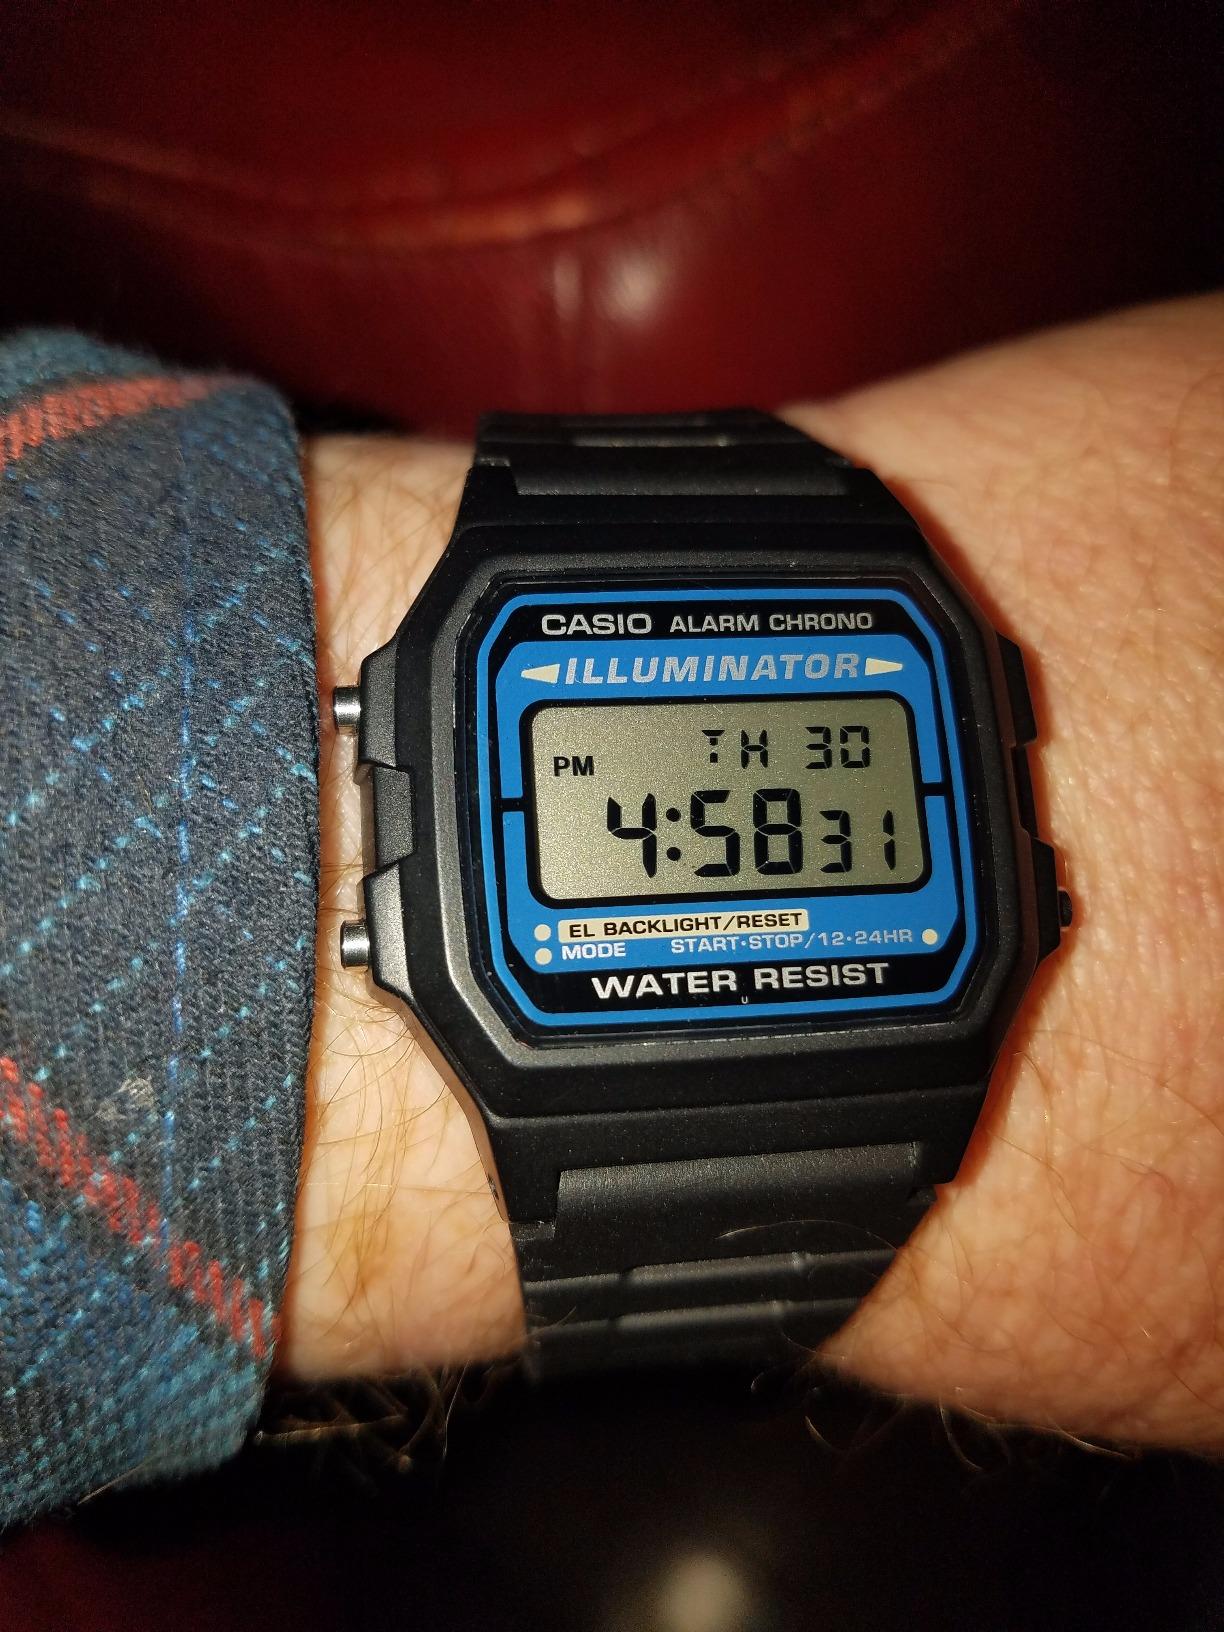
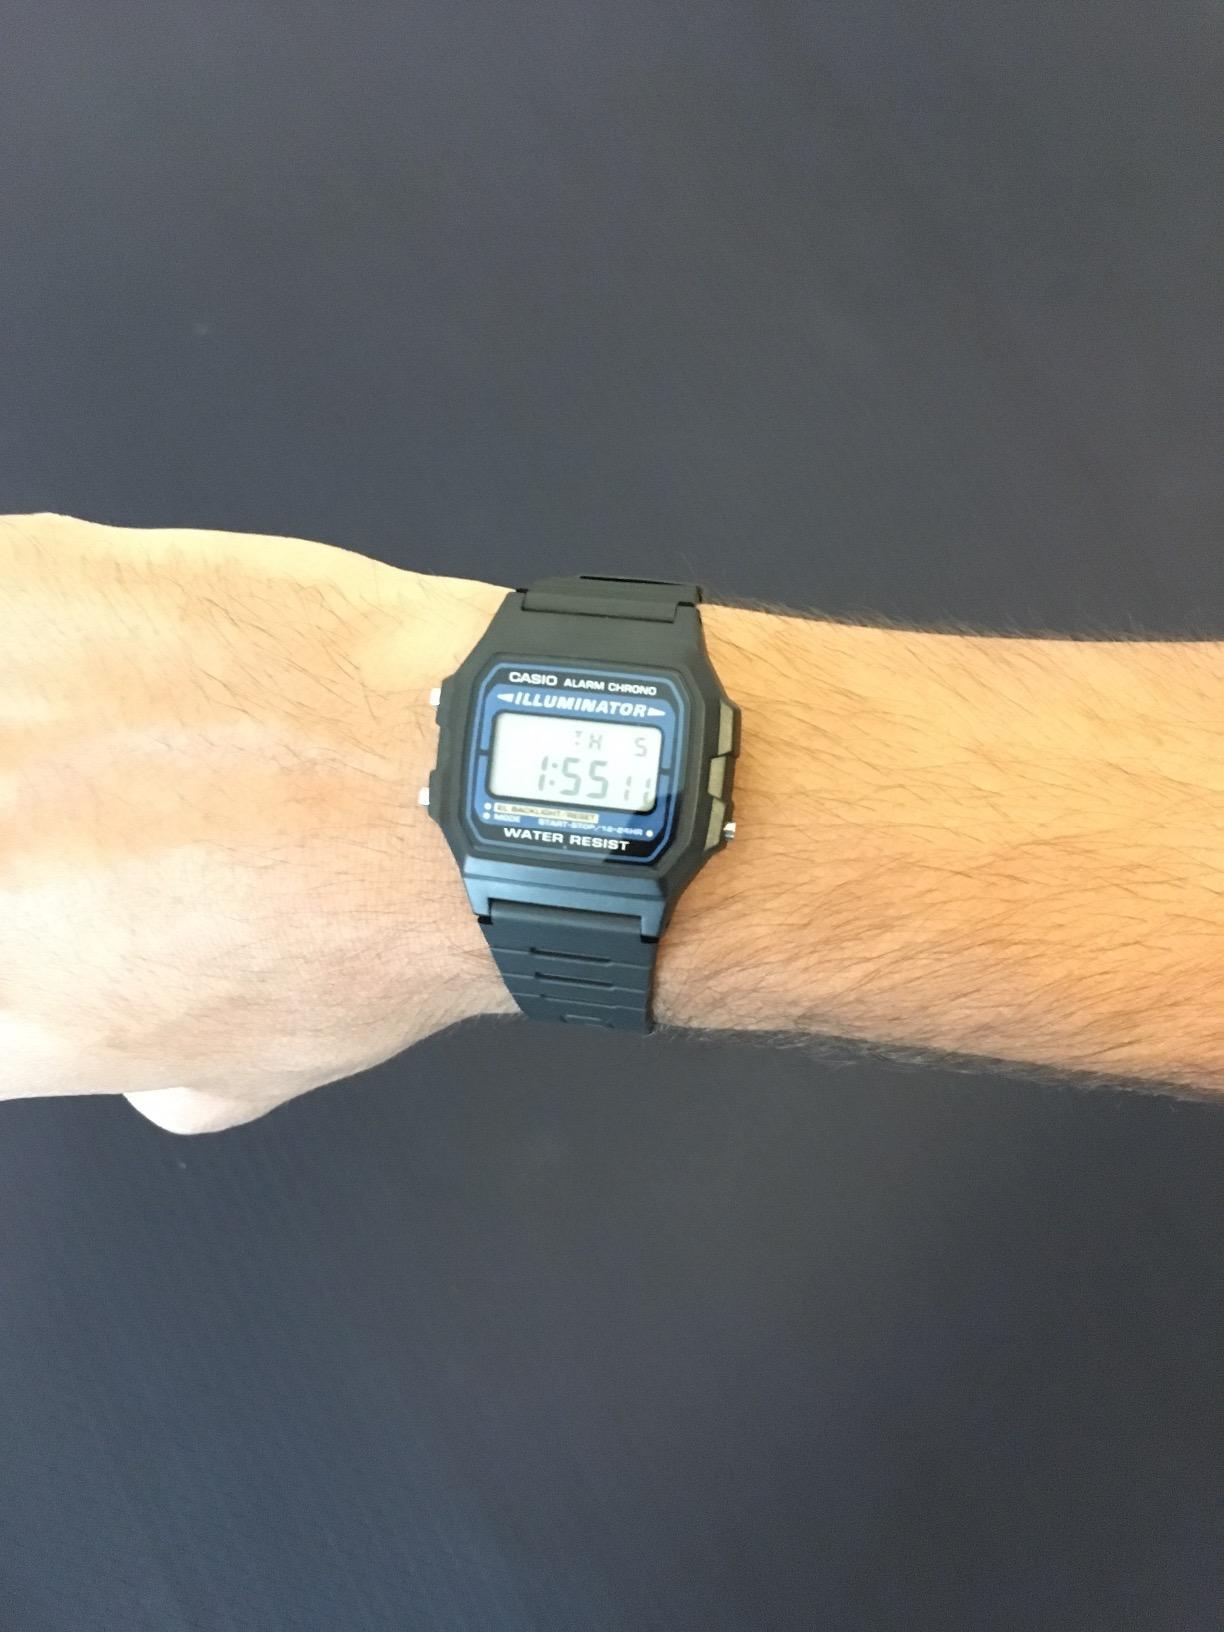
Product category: accessories_watch
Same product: yes